Guðrøðr Rǫgnvaldsson

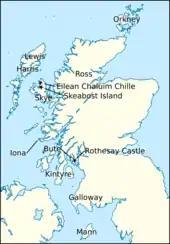
Locations relating to Guðrøðr's life and times.

Guðrøðr was a son of Rǫgnvaldr Guðrøðarson, King of the Isles, and a member of the Crovan dynasty. Guðrøðr's mother was Rǫgnvaldr's wife, a woman who is styled Queen of the Isles by the thirteenth- to fourteenth-century "Chronicle of Mann". Although her parentage is uncertain, the chronicle describes her father as a nobleman from Kintyre, which suggests that he was a member of Clann Somhairle. Rǫgnvaldr was a son of Guðrøðr Óláfsson, King of Dublin and the Isles. Other children of this ruler include Affrica, Ívarr, Óláfr, a daughter whose name is unknown, and possibly a son named Ruaidhrí.